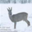
Label: deer